Hermione Baddeley

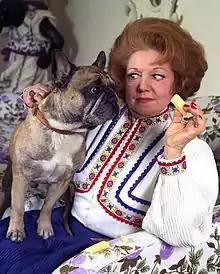
Baddeley in the 1970s

Hermione Youlanda Ruby Clinton-Baddeley (13 November 1906 – 19 August 1986) was an English actress of theatre, film, and television. She typically played brash, vulgar characters, often referred to as "brassy" or "blowsy". She found her milieu in revue, in which she played from the 1930s to the 1950s, co-starring several times with English actress Hermione Gingold.